Tamachi

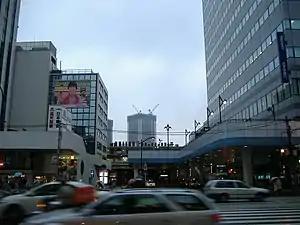
Tamachi Station

During the Edo period Tamachi was a "hatamoto" residential quarter. Rice cultivation did not begin in the area until the Meiji period. Today the area is entirely urbanized.